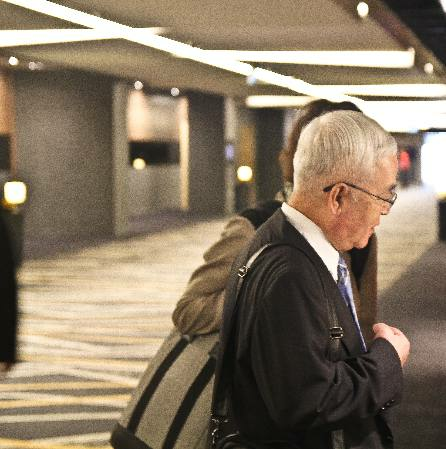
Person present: Yes